José Paranhos, Baron of Rio Branco

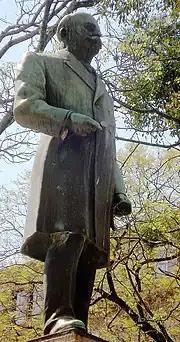
Statue of Rio Branco in Porto Alegre.

The municipality of Paranhos, in Mato Grosso do Sul, located on the border with Paraguay was baptized in his honor.